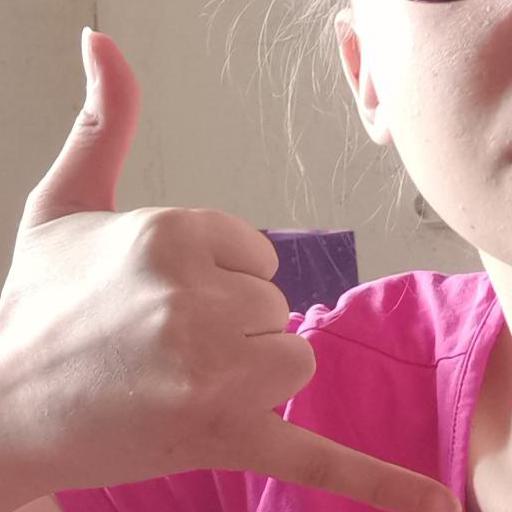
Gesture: call